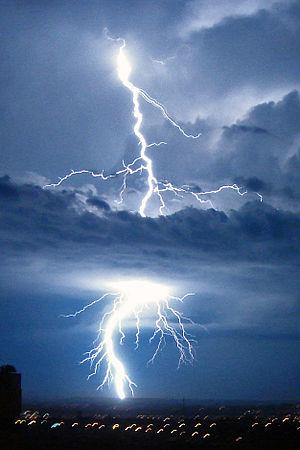
La kéraunopathologie est la spécialité biomédicale qui étudie la fulguration, le foudroiement, accident naturel, et les lésions occasionnées par la foudre sur un être vivant, qui peuvent être mortelles ou non, immédiates ou différées.